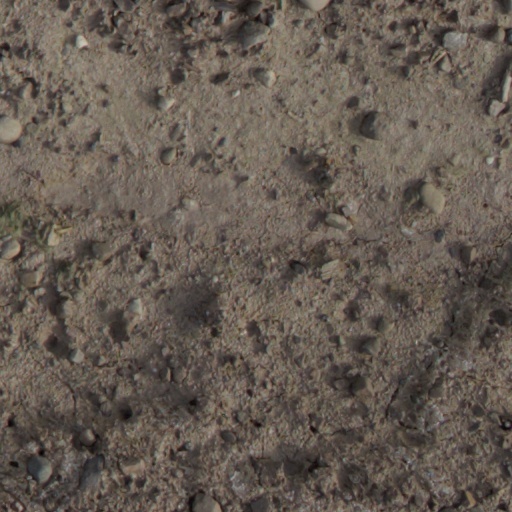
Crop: wheat